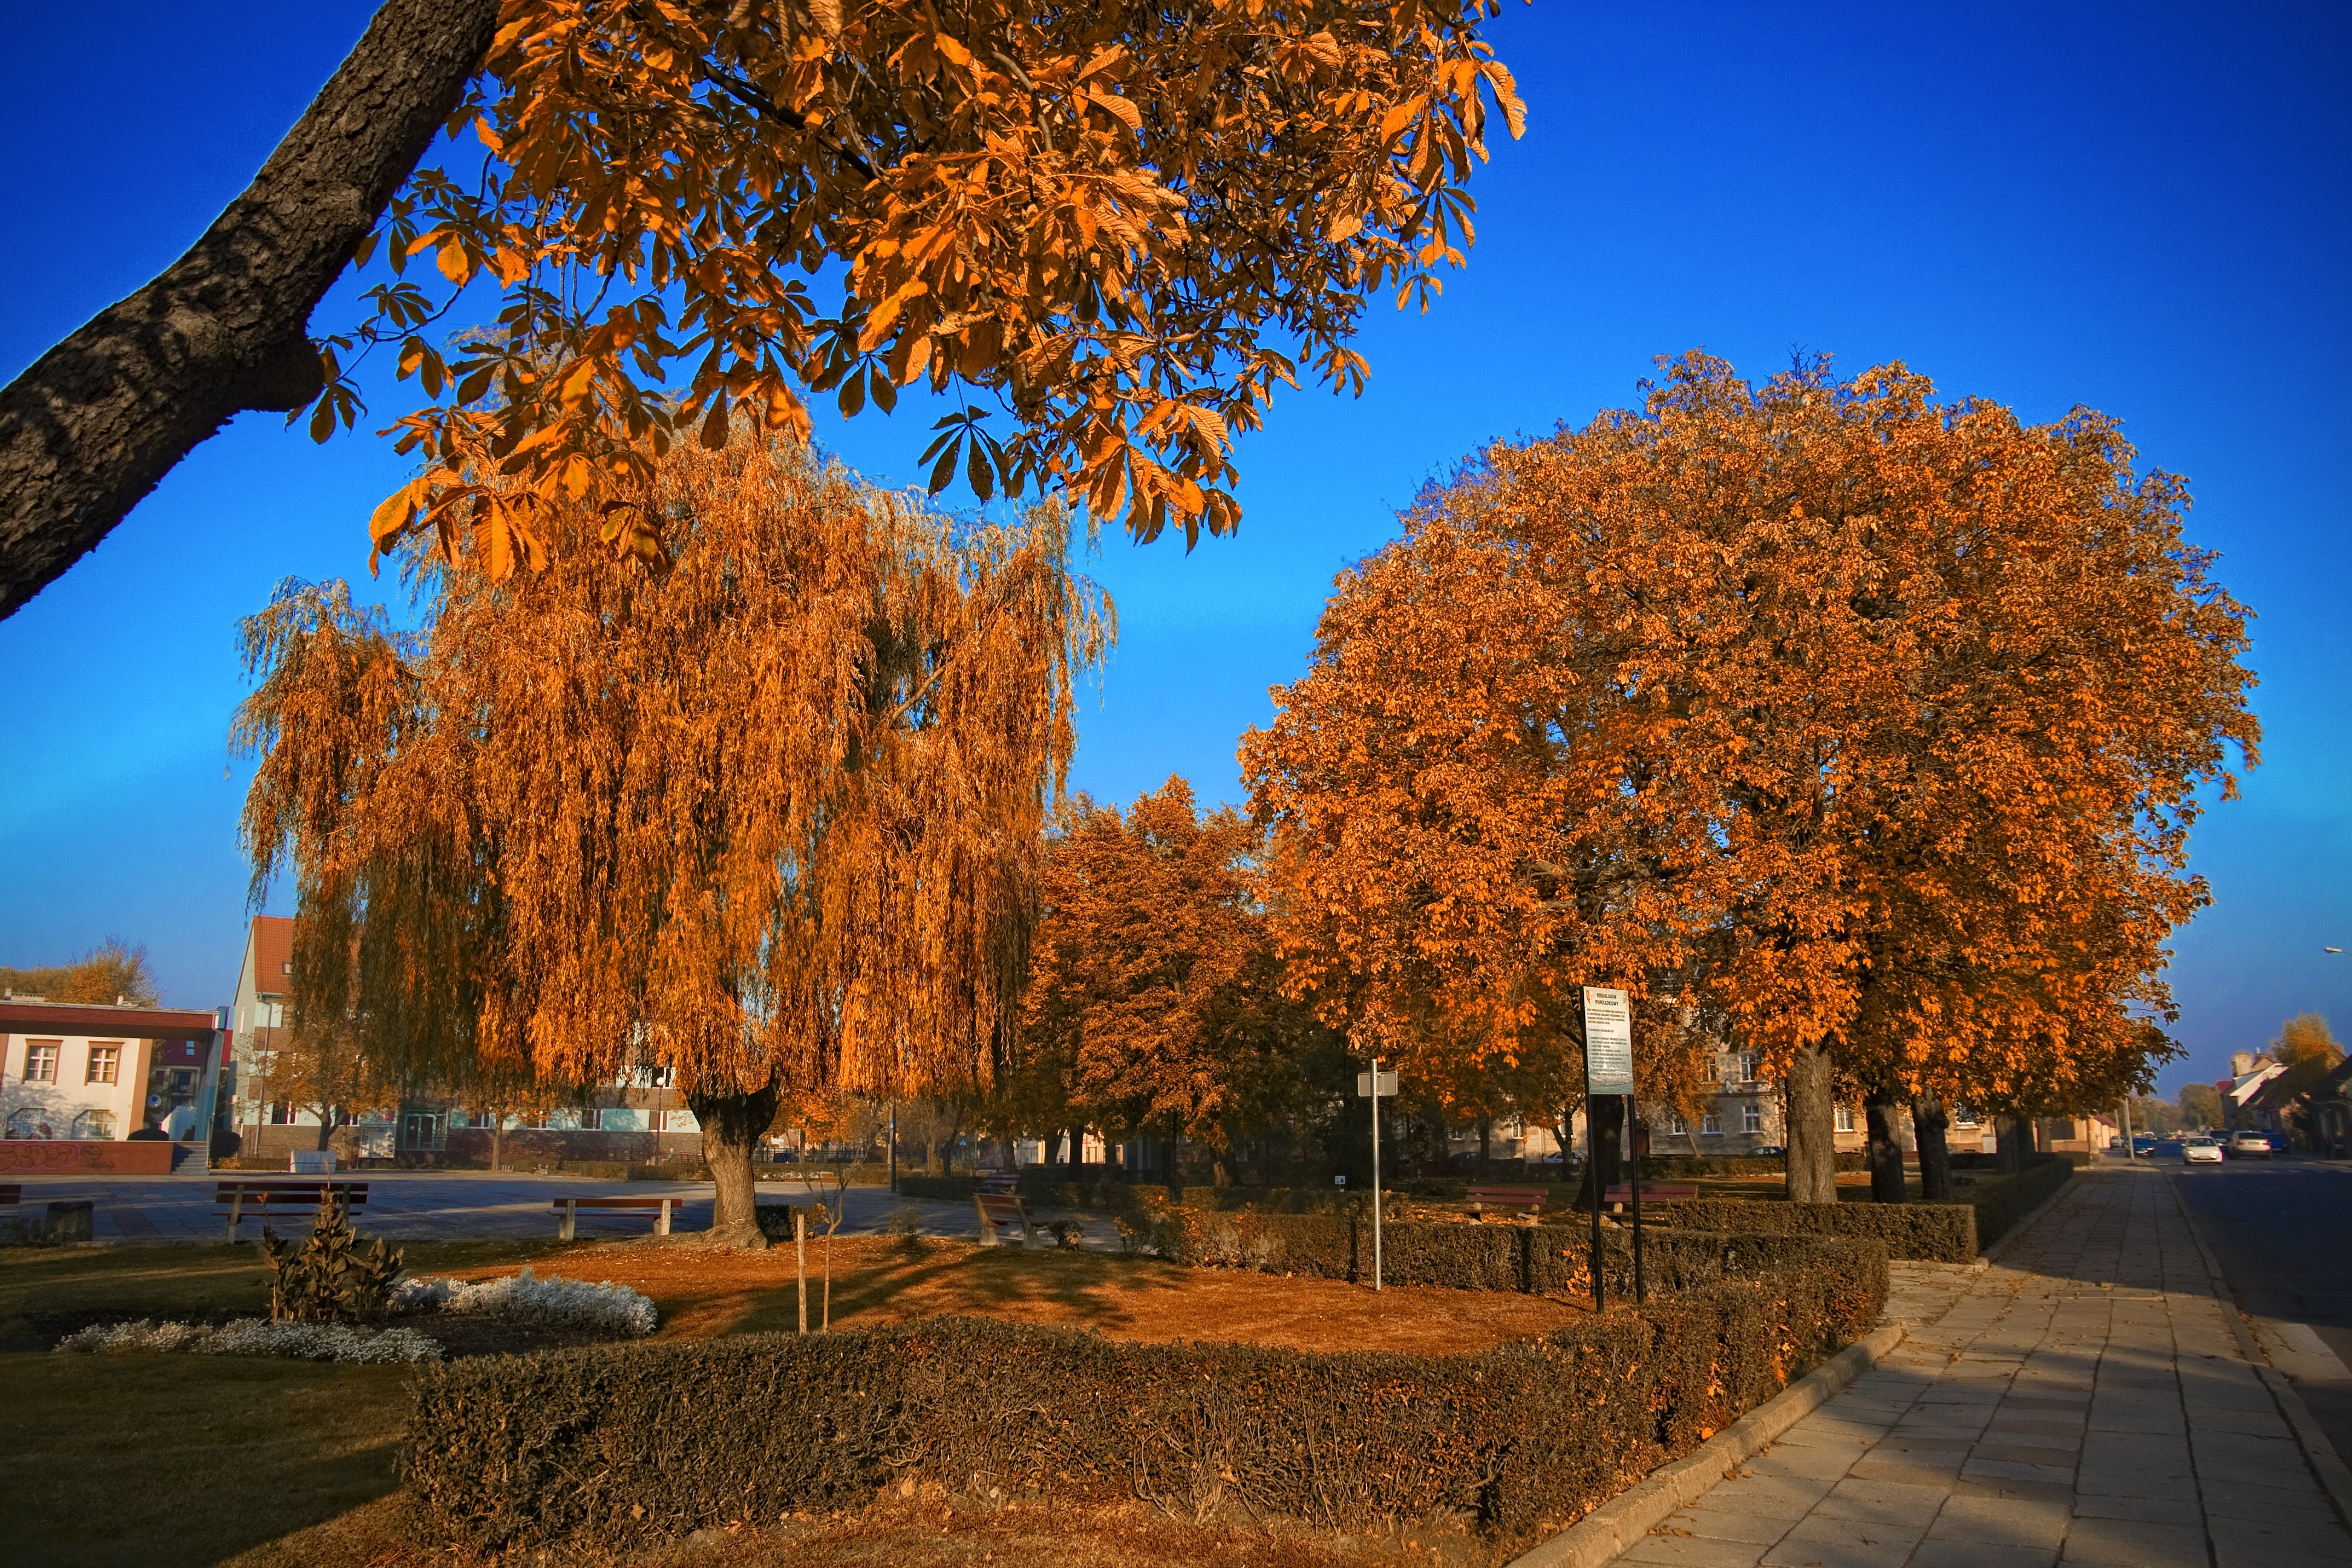
landscape, tree, nature, plant, sky, sunlight, morning, leaf, flower, evening, reflection, autumn, park, season, blue sky, woody plant, s ubice